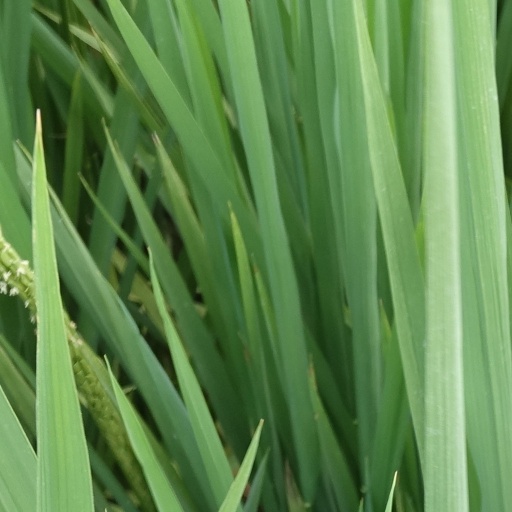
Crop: rice